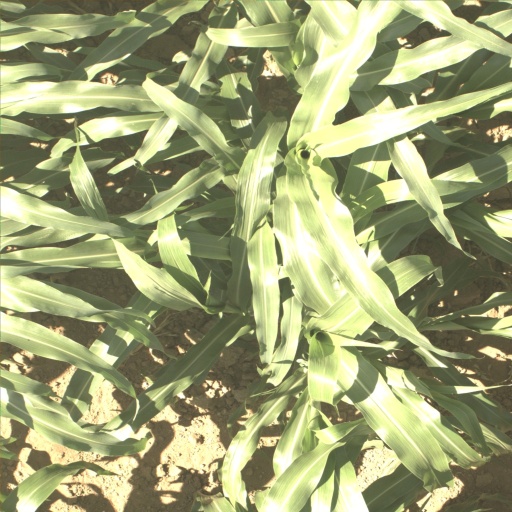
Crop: sorghum